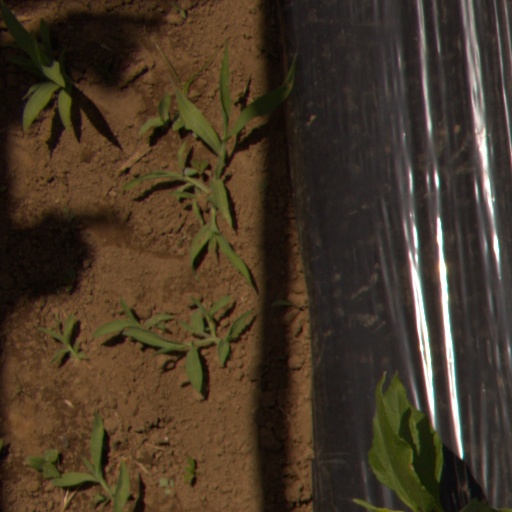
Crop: Jerusalem artichoke